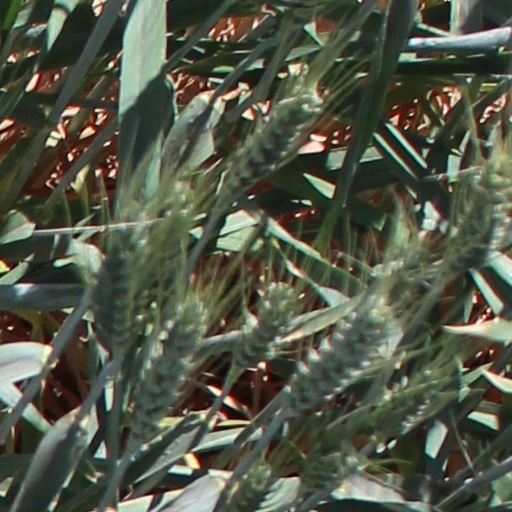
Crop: wheat